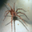
Label: spider